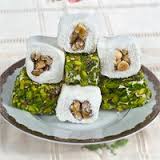
Yemek: lokum